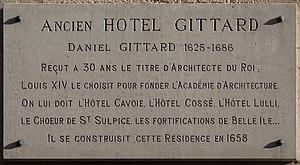
Daniel Gittard est un architecte français.
La rue des Saints-Pères est une voie de Paris. Elle marque une partie de la limite entre le 6ᵉ et le 7ᵉ arrondissement auquel appartiennent les numéros pairs.